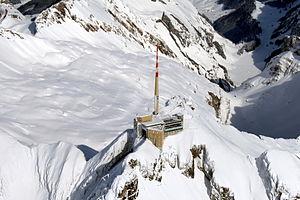
Le Säntis est un sommet des Alpes suisses, point culminant du massif de l'Alpstein appartenant aux Préalpes appenzelloises, à cheval entre les cantons d'Appenzell Rhodes-Extérieures, d'Appenzell Rhodes-Intérieures et de Saint-Gall, culminant à 2 502 m d'altitude.